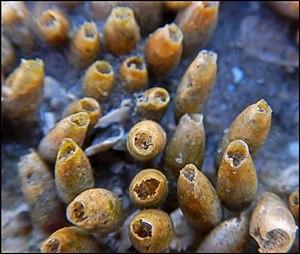
Capsules ovigères (chacune contenait plusieurs oeufs) du gastéropode Nucella lapillus, photographiées à marée basse sur l'estran Wimereux mi 2016. Les oeufs ont éclos et les capsules sont en train de se dégrader. Localement elles piègent le sable fin en suspension et forment un nouveau micro-habitat.